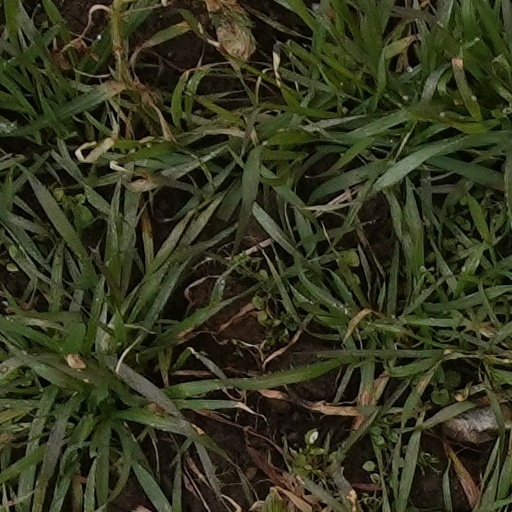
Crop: wheat